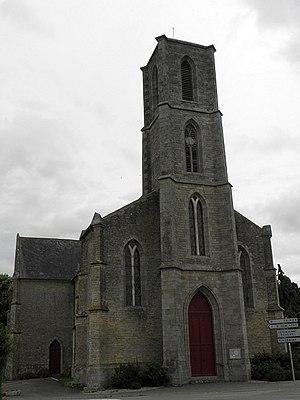
Façade occidental et flanc nord de l'église de la Sainte-Trinité de Saint-Thual (35).
Saint-Thual est une commune française située dans le département d'Ille-et-Vilaine, en région Bretagne, peuplée de 915 habitants.